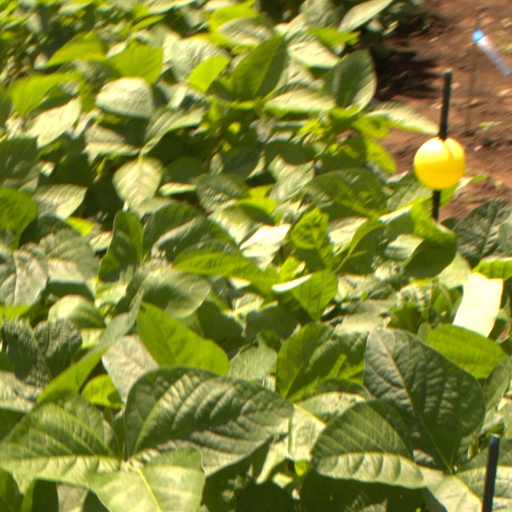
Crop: soybean